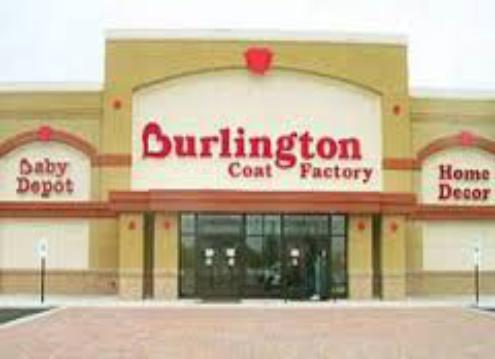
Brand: Burlington Coat Factory
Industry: Clothes